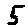
Label: 5